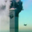
Label: skyscraper